Lies My Mother Told Me

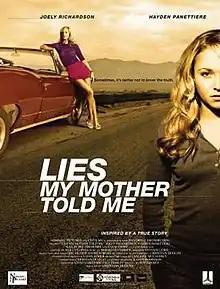
Television release poster

Lies My Mother Told Me is a 2005 Canadian drama television film directed by Christian Duguay, written by Matt Dorff, and starring Joely Richardson, Hayden Panettiere, Kailin See, Tim Henry and Colm Feore. The film is loosely based on the true story of the murder of Larry McNabney by his wife, Elisa McNabney, with the help of college student Sarah Dutra. Elisa fled to Florida, where she was eventually caught. Two weeks later, she hanged herself in her jail cell while awaiting extradition to California.